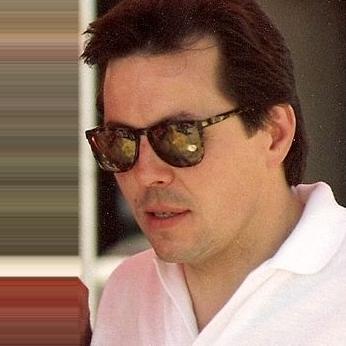
Age: 36